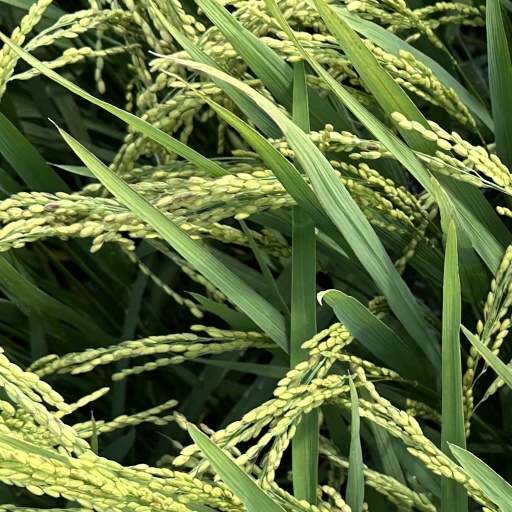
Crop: rice